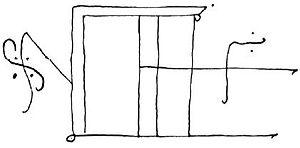
Alphonse VI, surnommé « le Brave », né avant juin 1040, mort le 1ᵉʳ juillet 1109, roi de León, roi de Castille à la mort de son frère, roi de Tolède par conquête et roi de Galice à la mort de son autre frère. Il était le fils de Ferdinand Iᵉʳ de Castille, de León et Asturies et de Sancha de León.